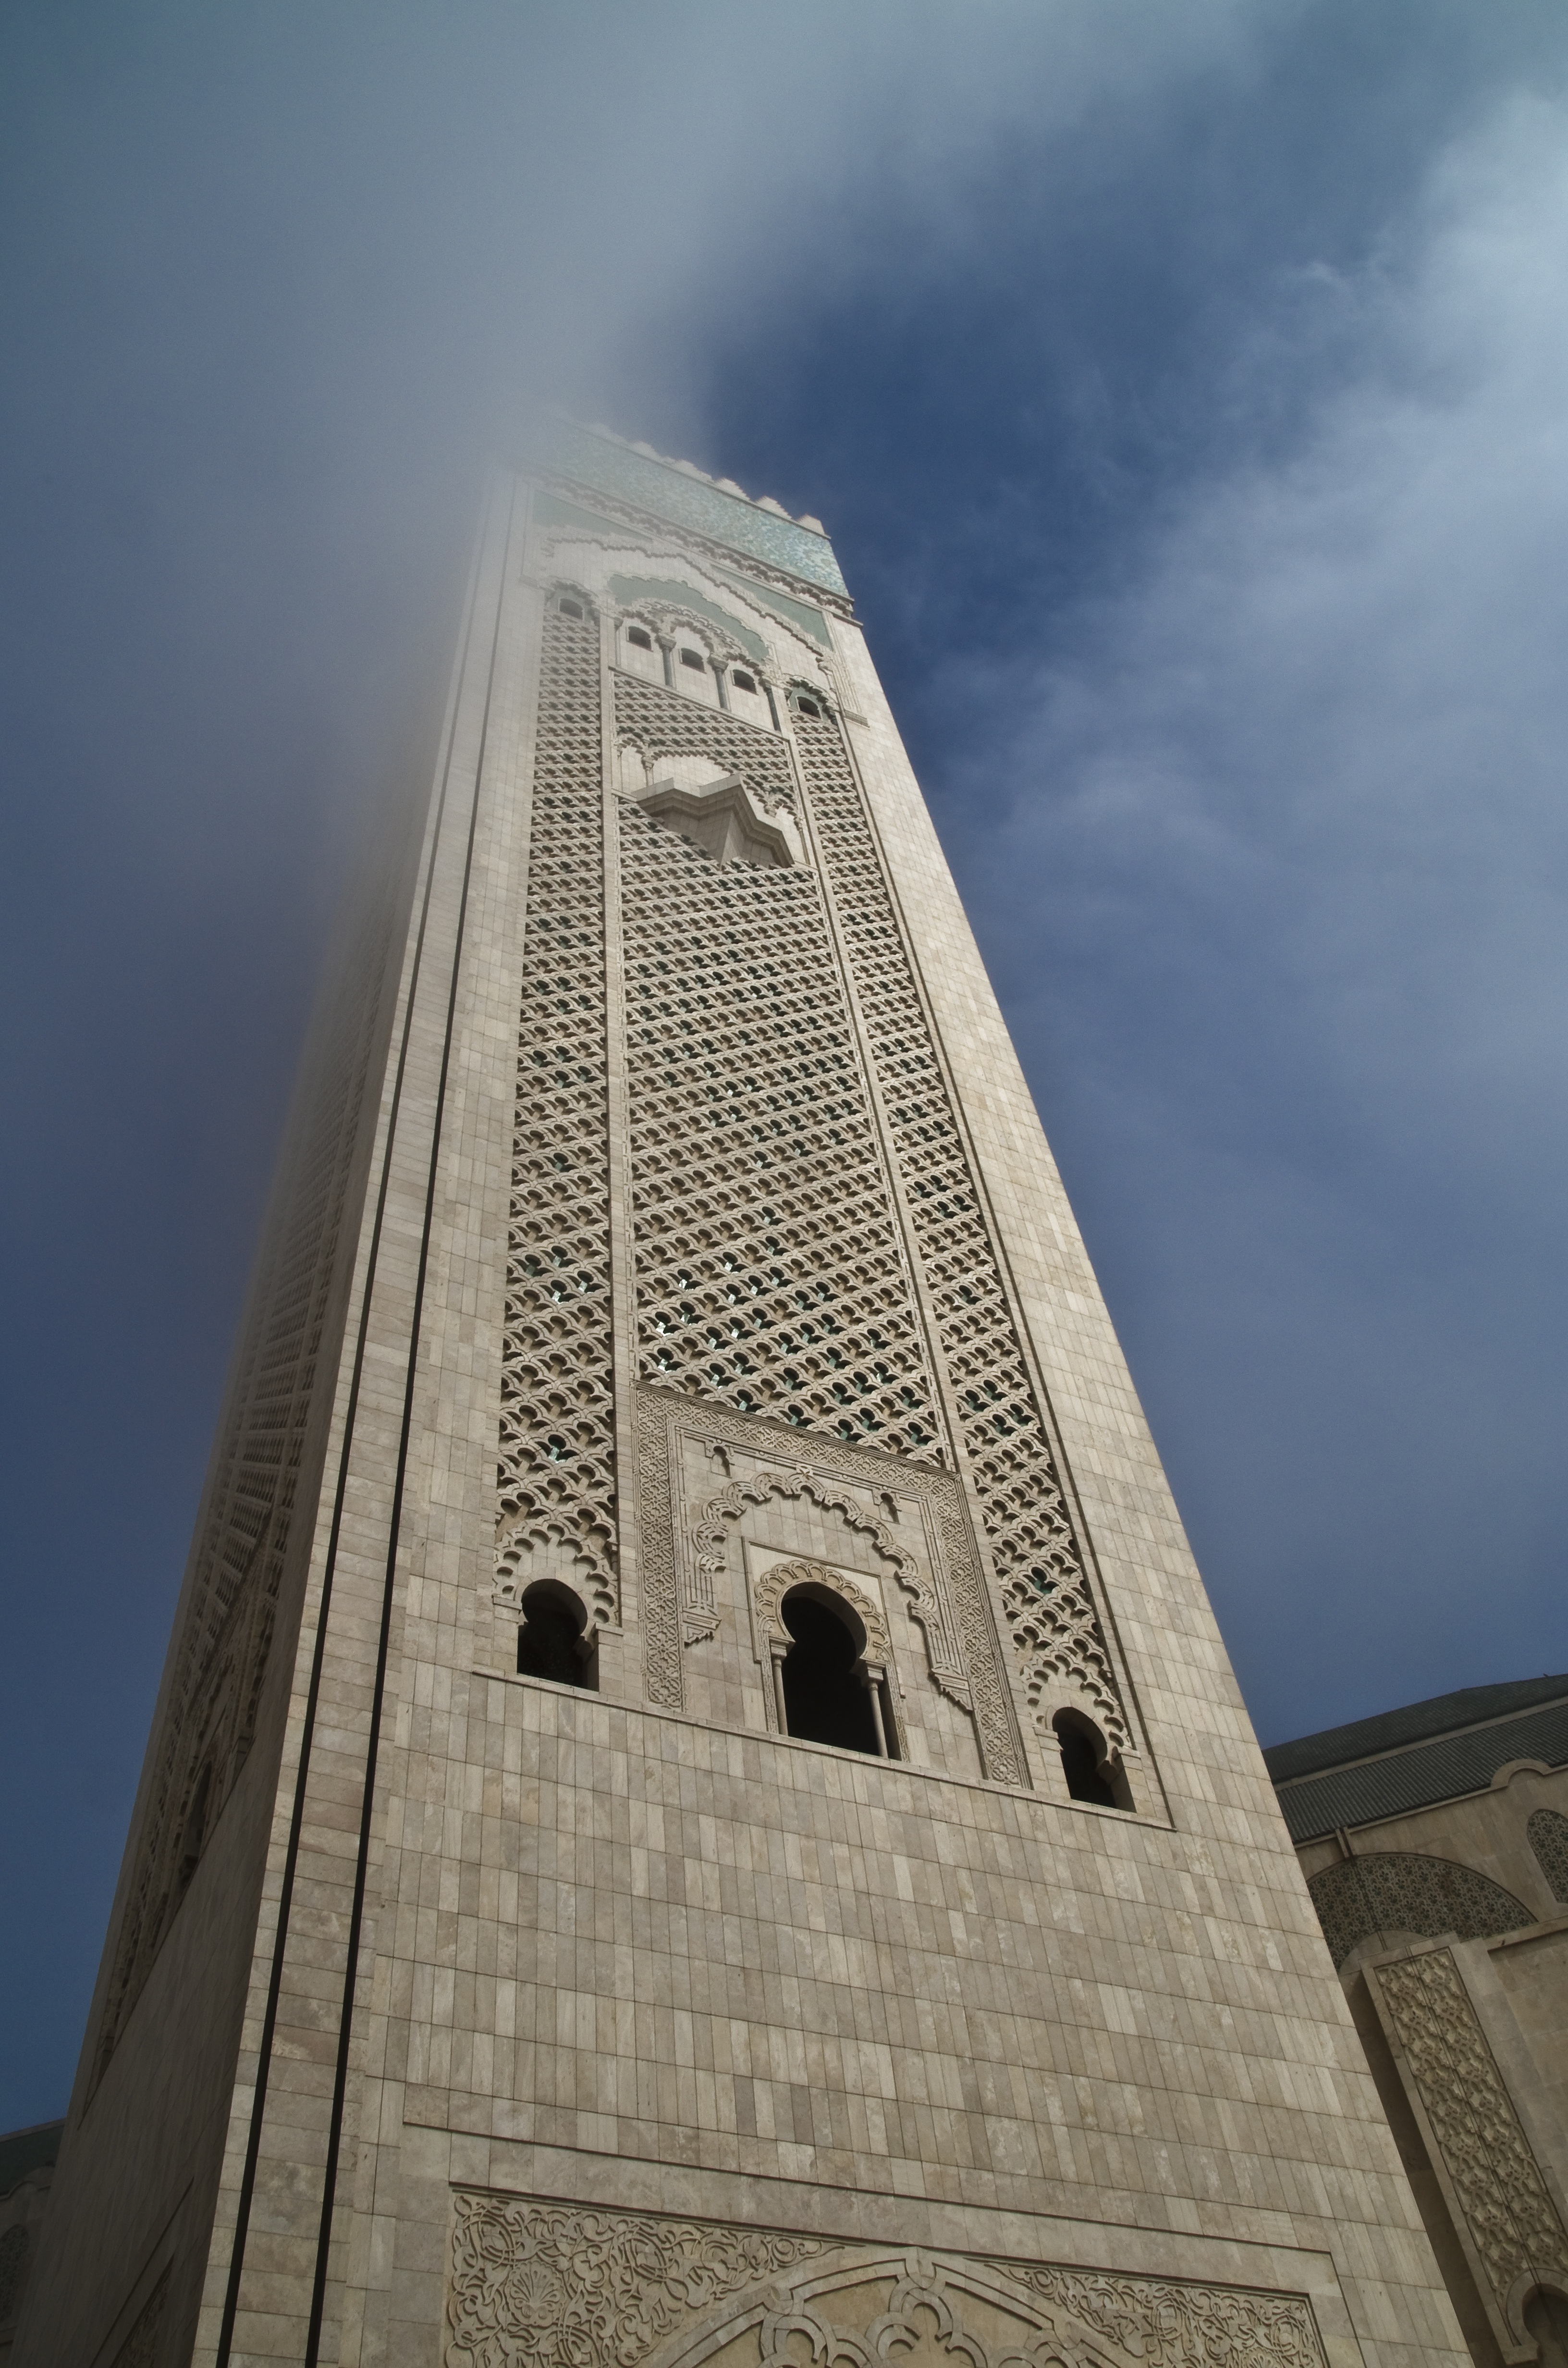
architecture, sky, fog, building, skyscraper, monument, tower, landmark, facade, tower block, spire, steeple, morocco, mosque, minaret, muslim, casablanca